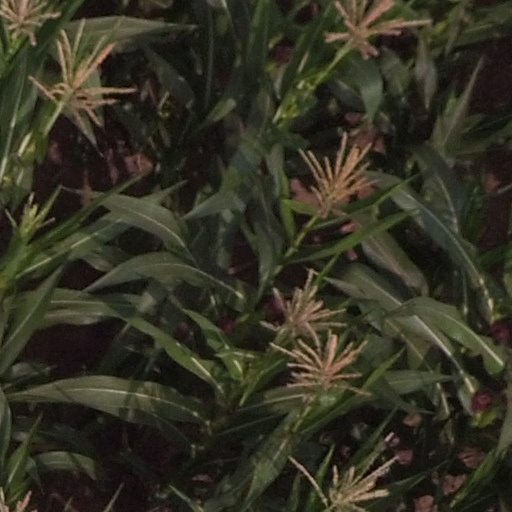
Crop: maize; corn